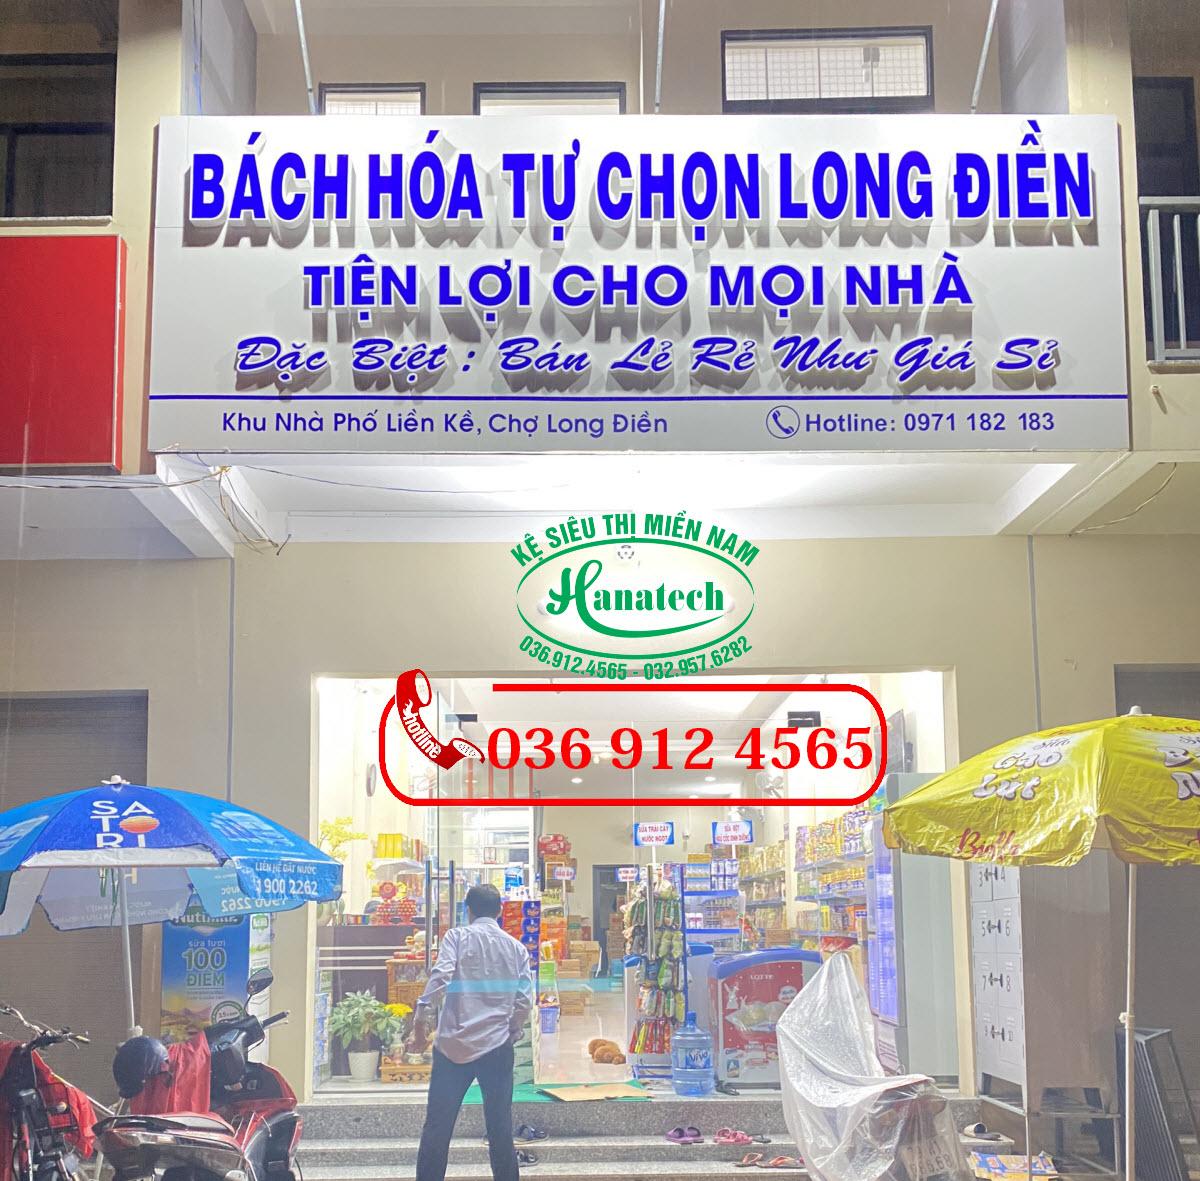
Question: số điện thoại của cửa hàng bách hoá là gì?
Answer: số điện thoại của cửa hàng bách hoá là 0971182183